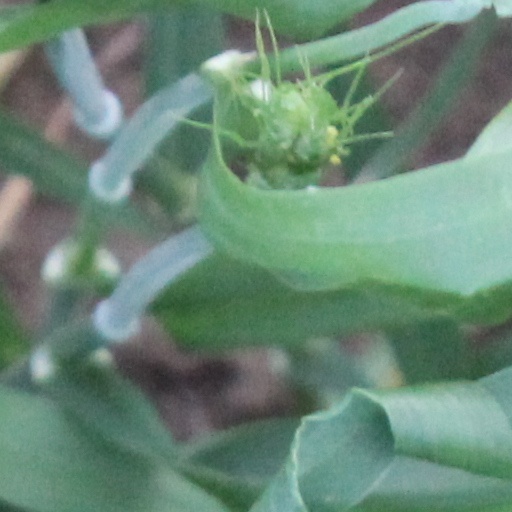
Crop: wheat